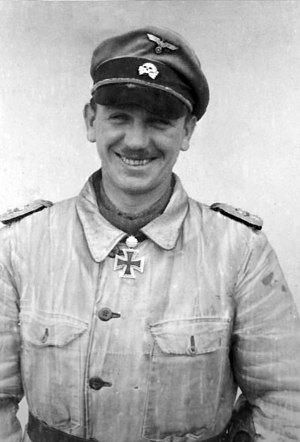
Kurt Meyer (Panzermeyer)
Kurt Meyer 1943
Kurt Adolph Wilhelm Meyer «Panzermeyer» var generalmajor i Waffen-SS under 2. verdenskrig.